St Mary's Church, Aldridge

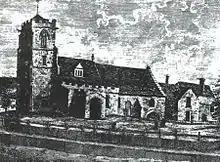
The church before 1800

Records show that it was built before 1257. Other than the 14th-century tower, all the exterior walls were added or rebuilt between the years 1841–1853. A south vestry was added in 1975. Between 1991 and 1995, the pews and choir stalls were removed.